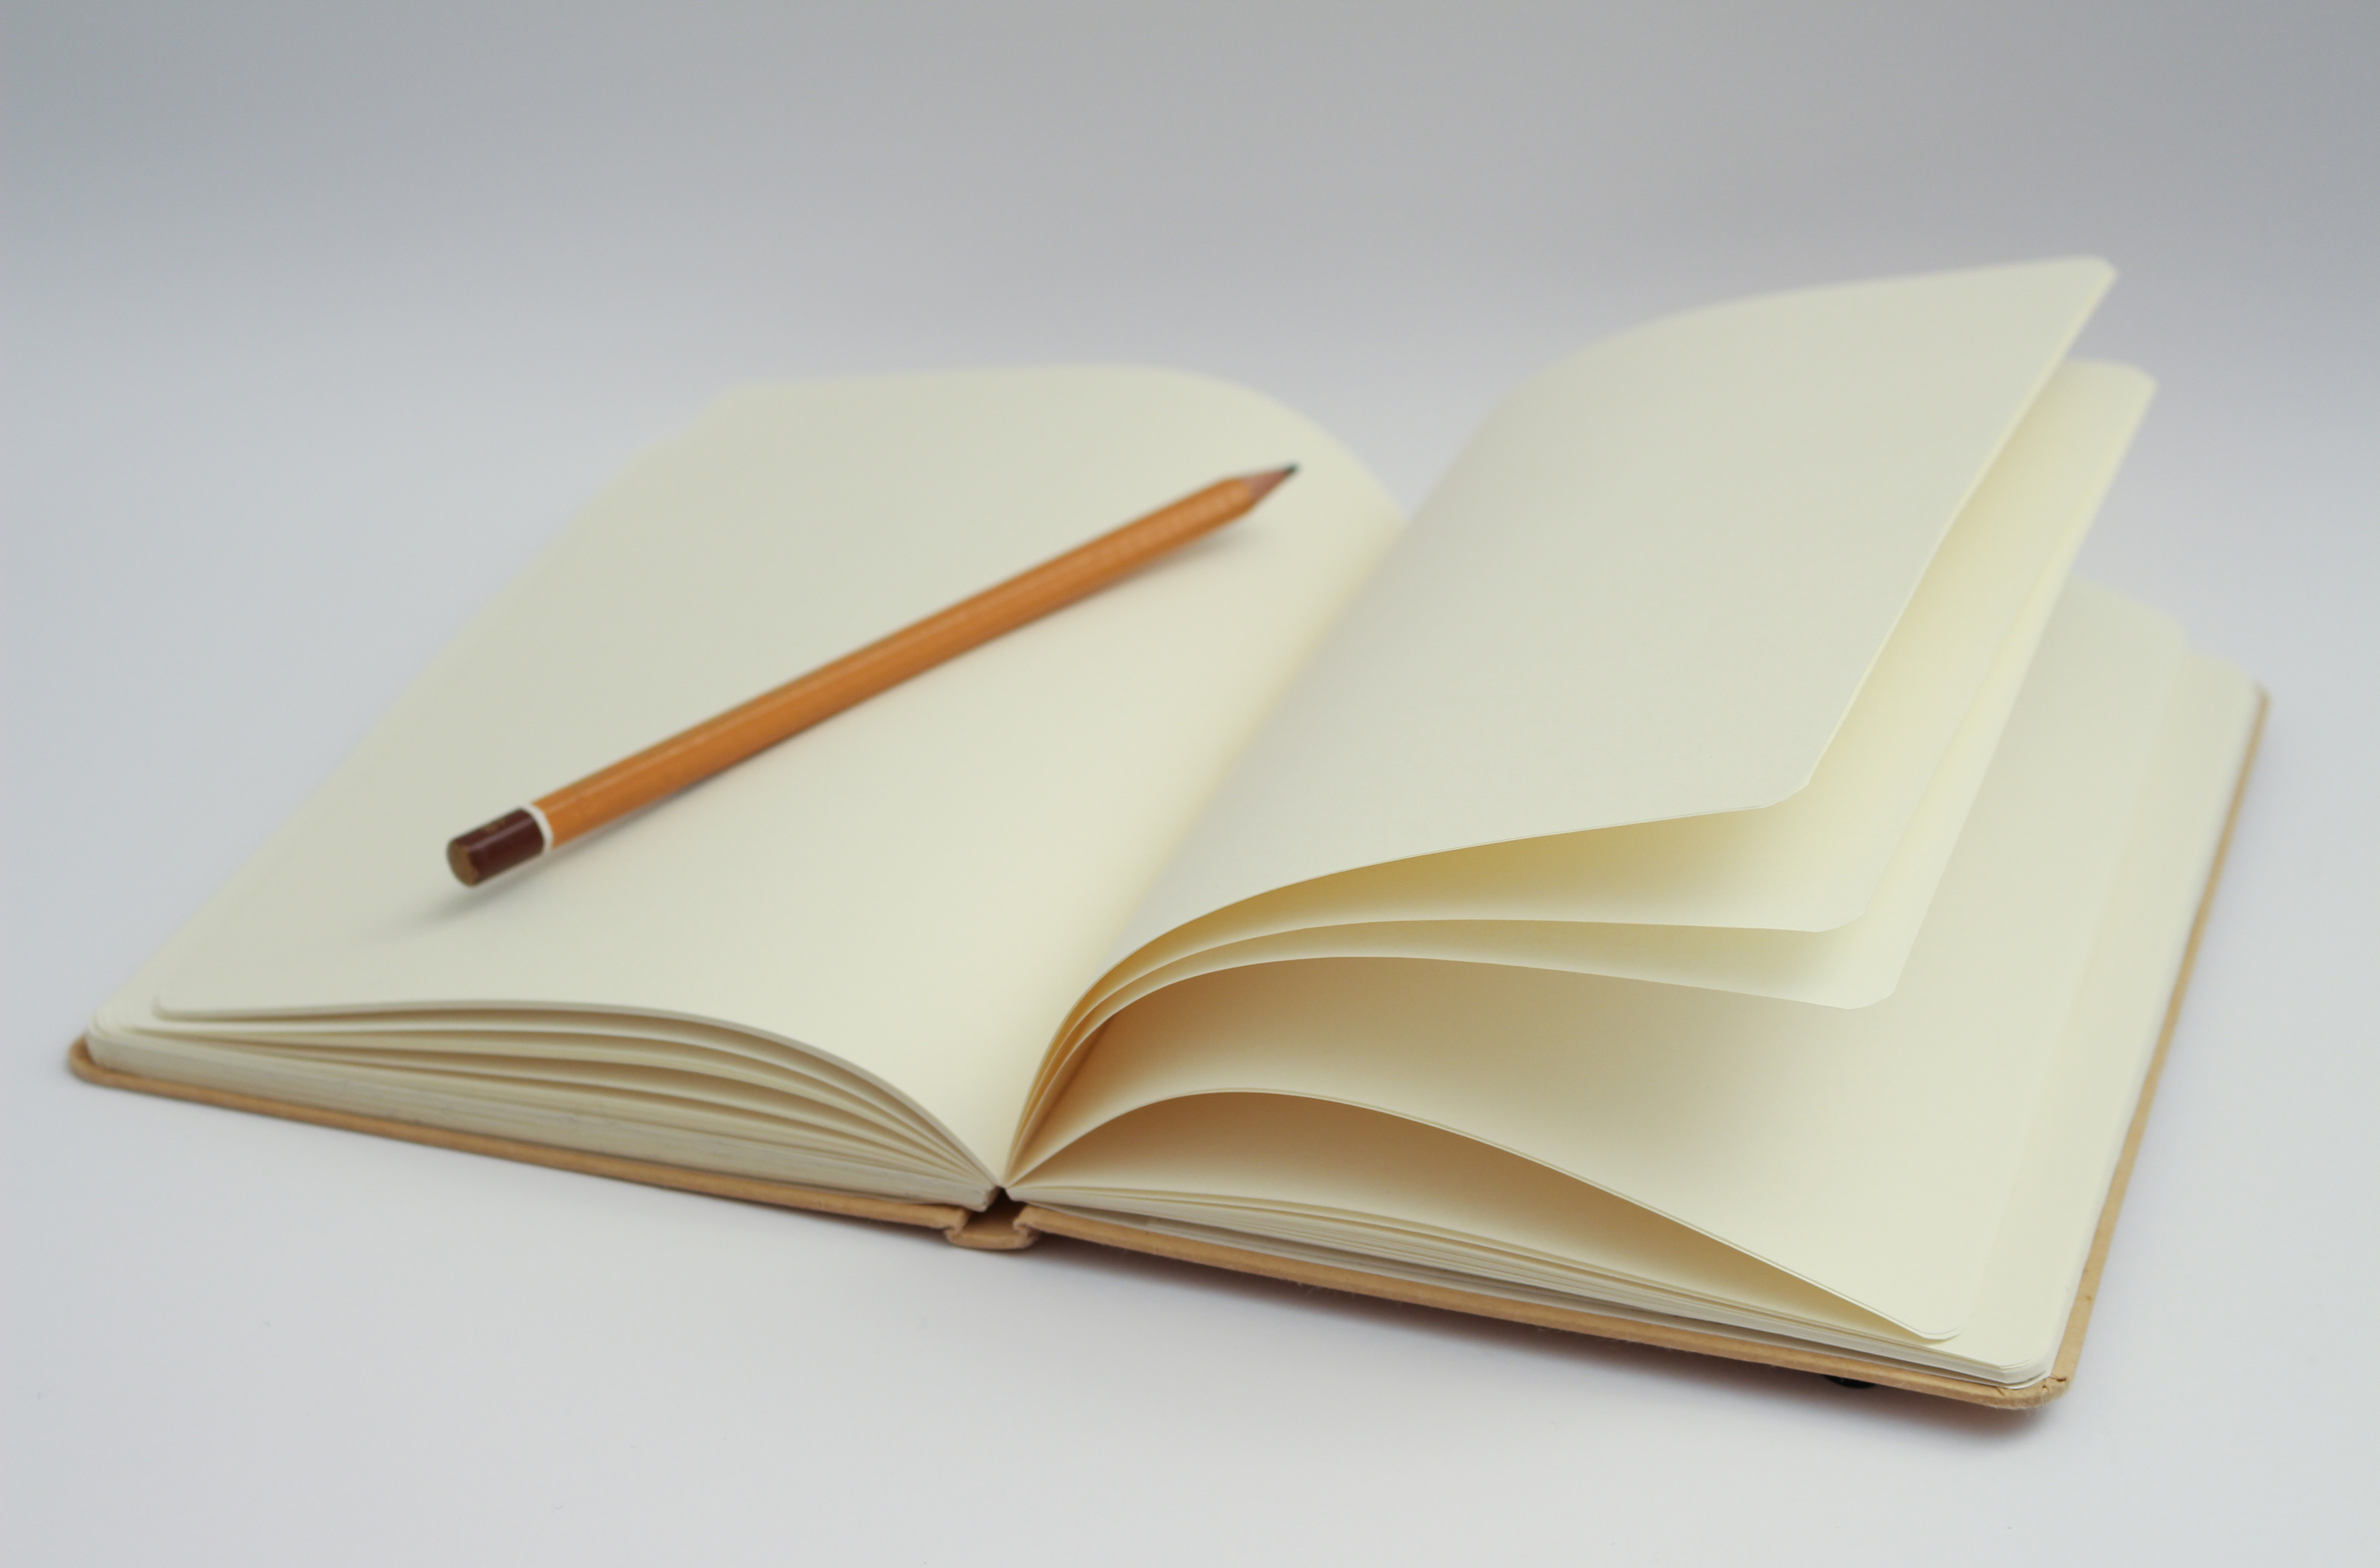
notebook, writing, book, pencil, wing, wood, diary, journal, empty, paper, start, brand, blank, art, document, beginning, ideas, blank page